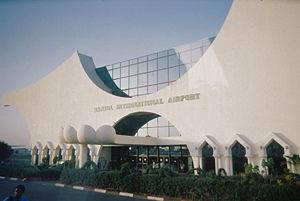
L’aéroport international de Banjul dessert Banjul, la capitale de la Gambie. Les principales destinations au départ de cet aéroport sont Londres, Conakry, Dakar et Lagos.
Banjul est la capitale de la Gambie et a une population de 34 828 habitants selon le recensement de 2003.
Un terminal d'aéroport est une partie d'une aérogare d'un aéroport permettant le transfert des passagers entre leur moyen de transport terrestre vers les équipements permettant d'embarquer ou débarquer des avions.
Né le 30 juin 1947 à Ziguinchor en Casamance, Pierre Goudiaby Atepa est un ingénieur et architecte sénégalais.